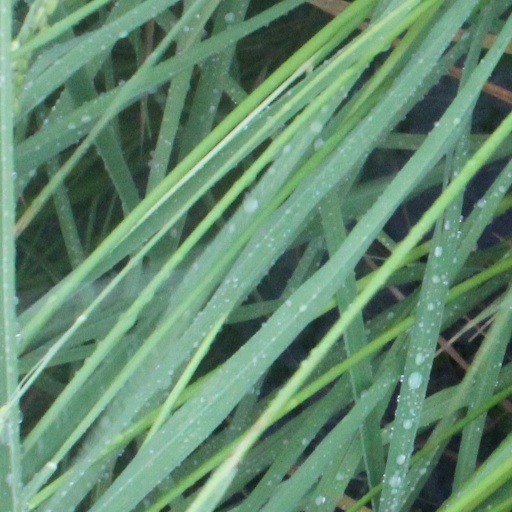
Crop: rice